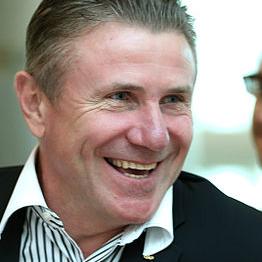
Age: 49